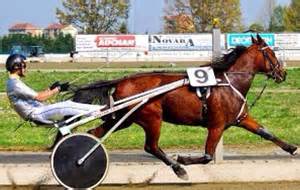
Label: cavallo